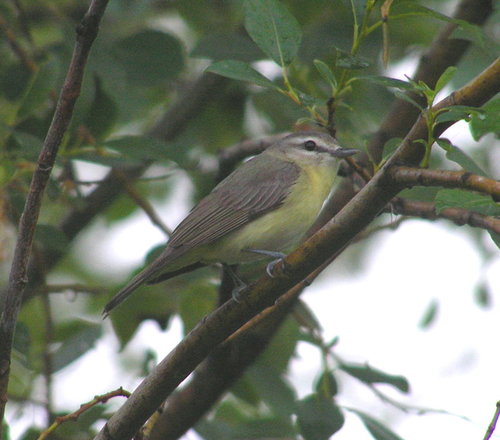
bird with gray wings, green breast an a sharp pointy beaka small brown bird with an orange throat and a small black beak.
this is a green bird with a gray wingbar and gray feetsmall gray bird with light green belly, gray eye patch, small beak, gray legs, wings, and eye patch.
bird is small with tiny bill, its yellow, green and grey.
this bird is grey with yellow and has a very short beak.
this bird has grey secondaries and coverts, green on its flank and grey breast.
small dull gray perching bird with dull green/yellow chest and belly, light gray superciliary, and a short pointed bill.
this bird has a grey crown, grey primaries, and a yellow belly.
this bird has wings that are brown and has a yellow belly
Species: Philadelphia Vireo